Daniel Dana

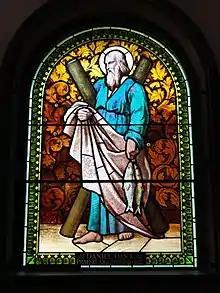
Stained glass depiction of Dana in Dartmouth's Rollins Chapel

Daniel Dana was born in Ipswich, Massachusetts on July 21, 1771.